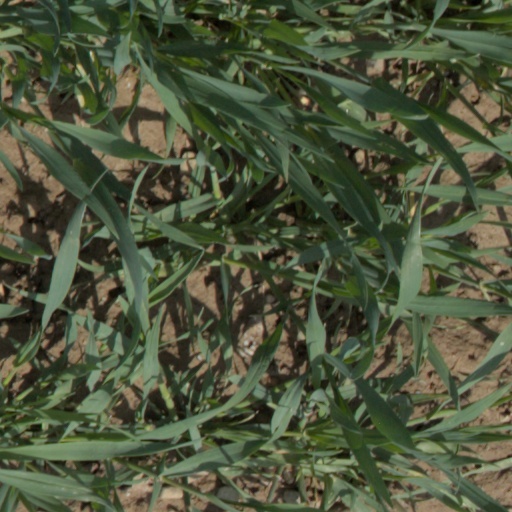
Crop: wheat